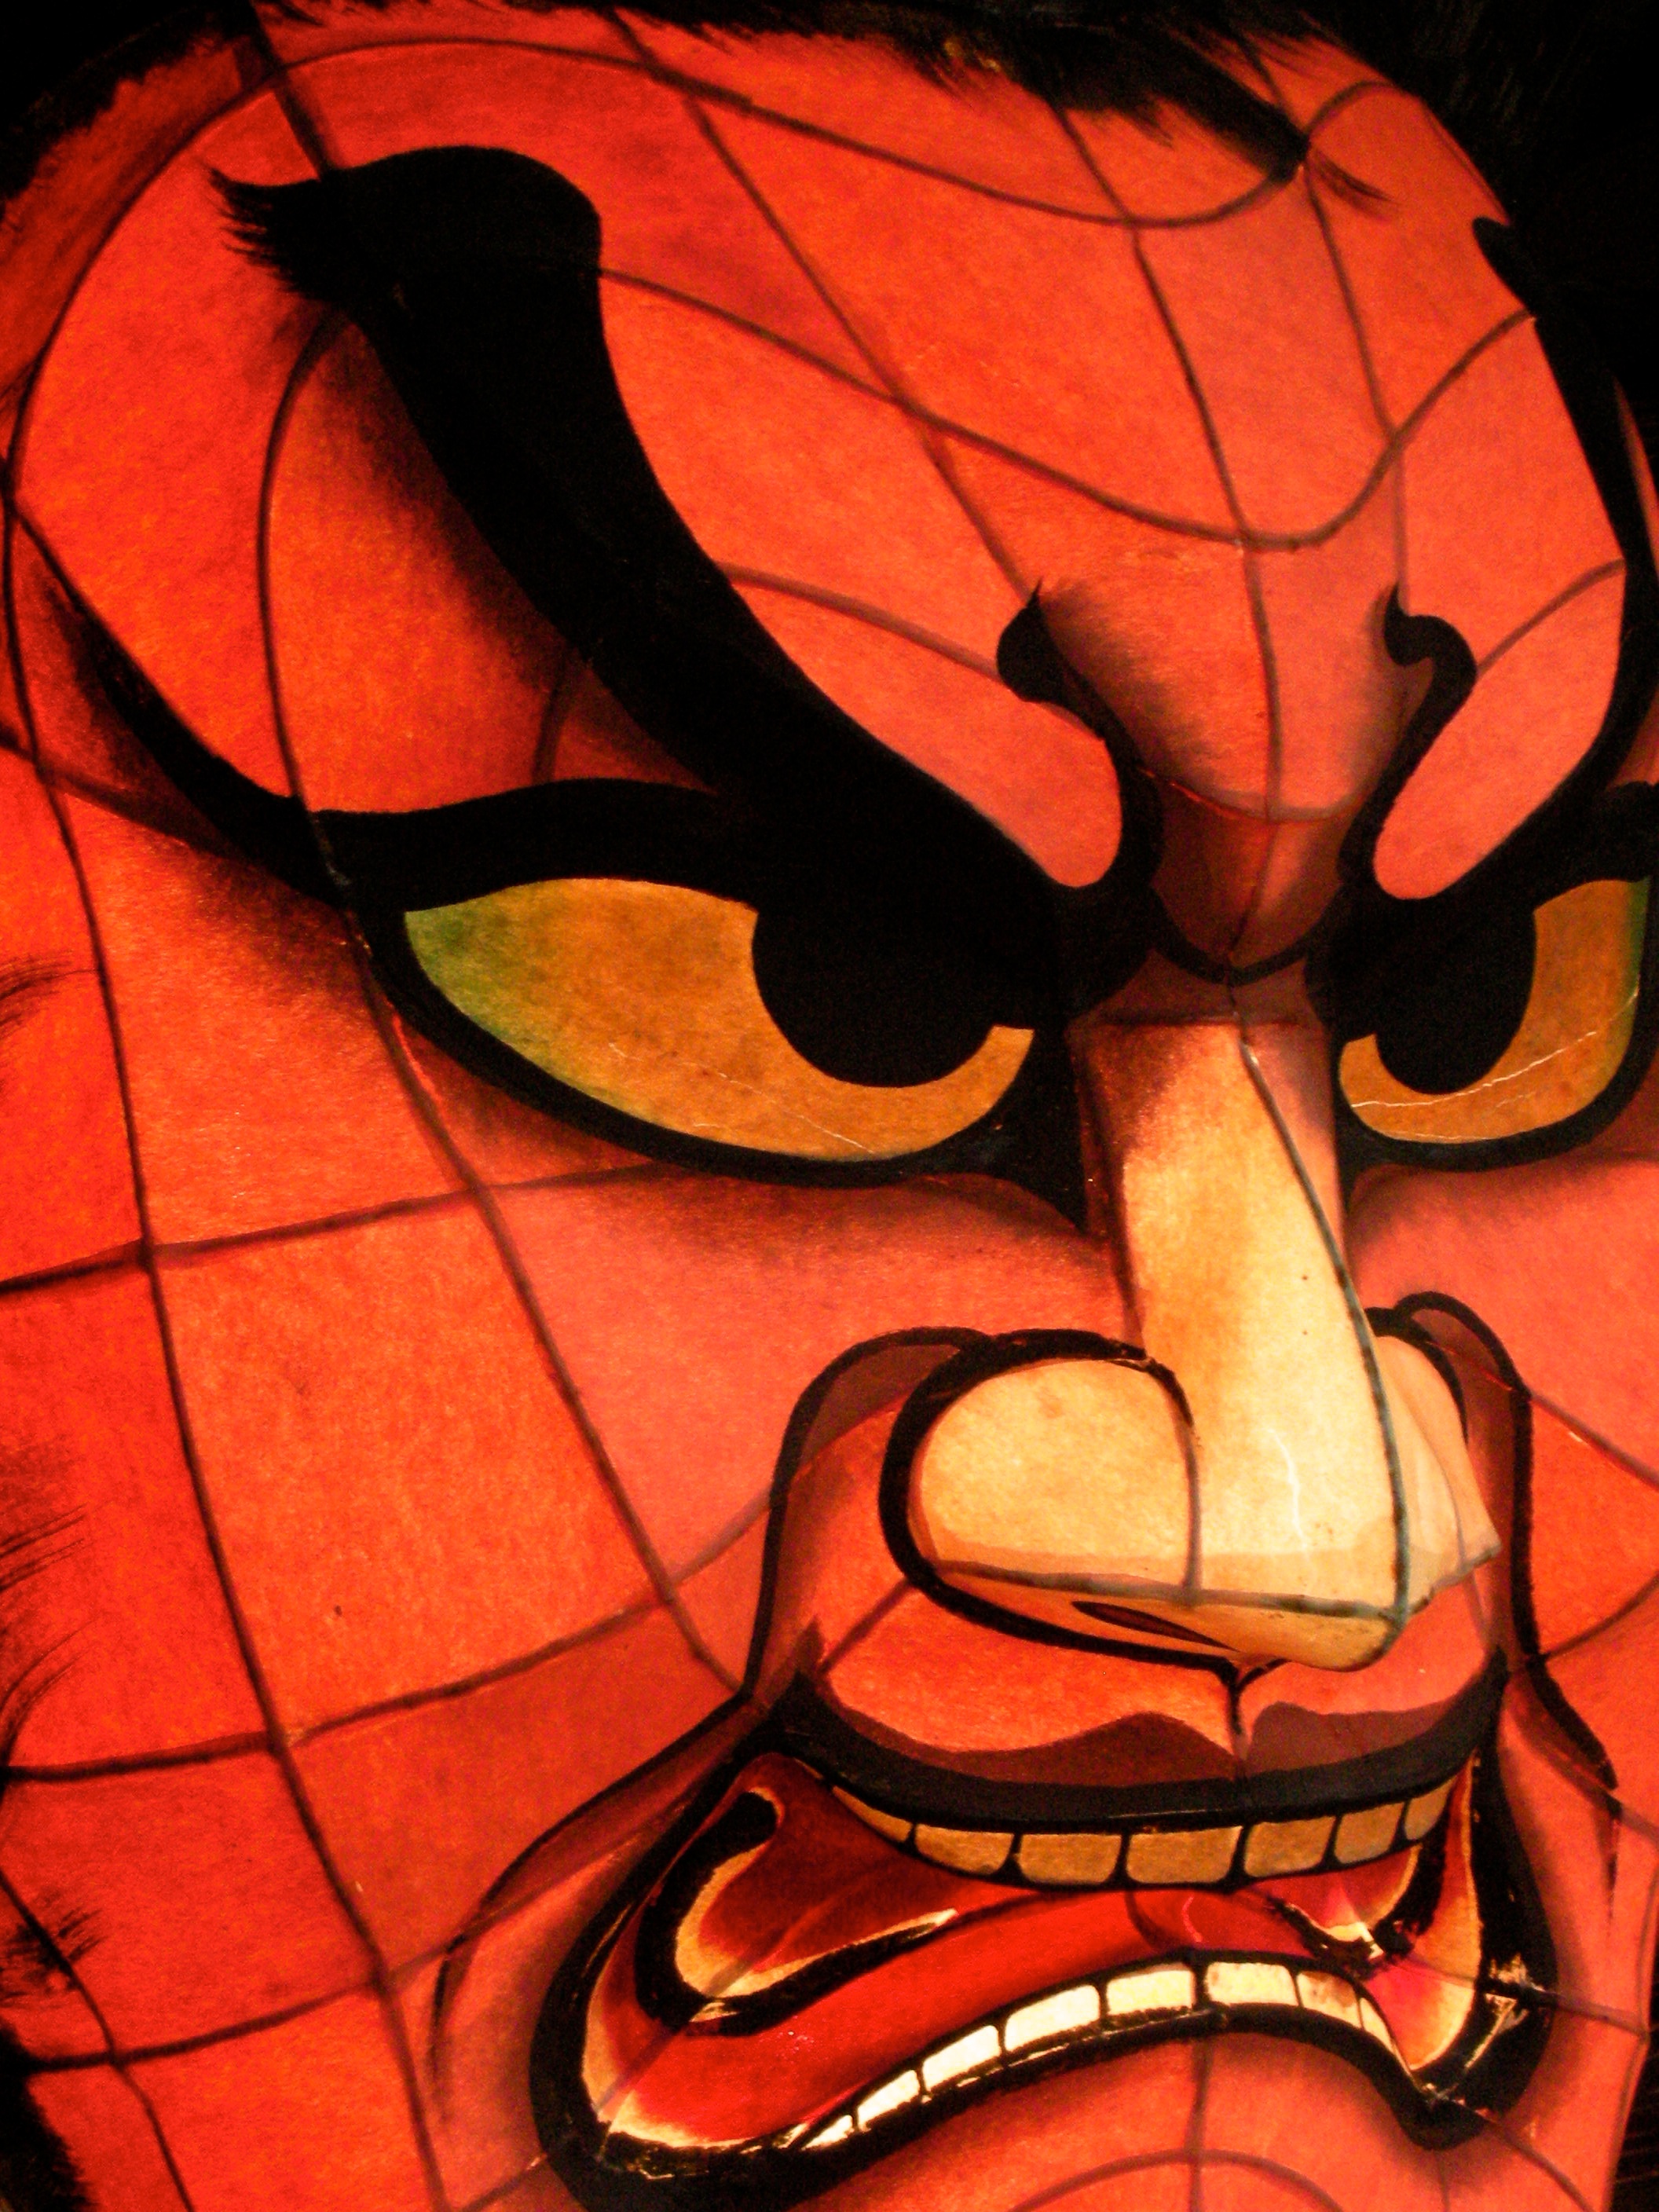
flower, window, glass, red, stained glass, art, illustration, organ, modern art